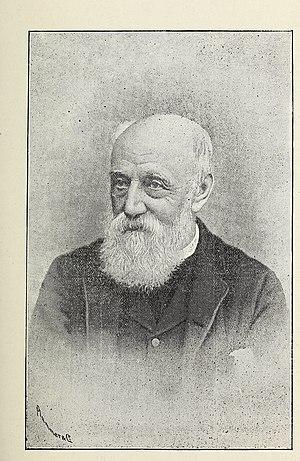
John William Douglas est un entomologiste britannique, né le 15 novembre 1814 à Putney et mort le 28 juillet 1905 à Garlesden.